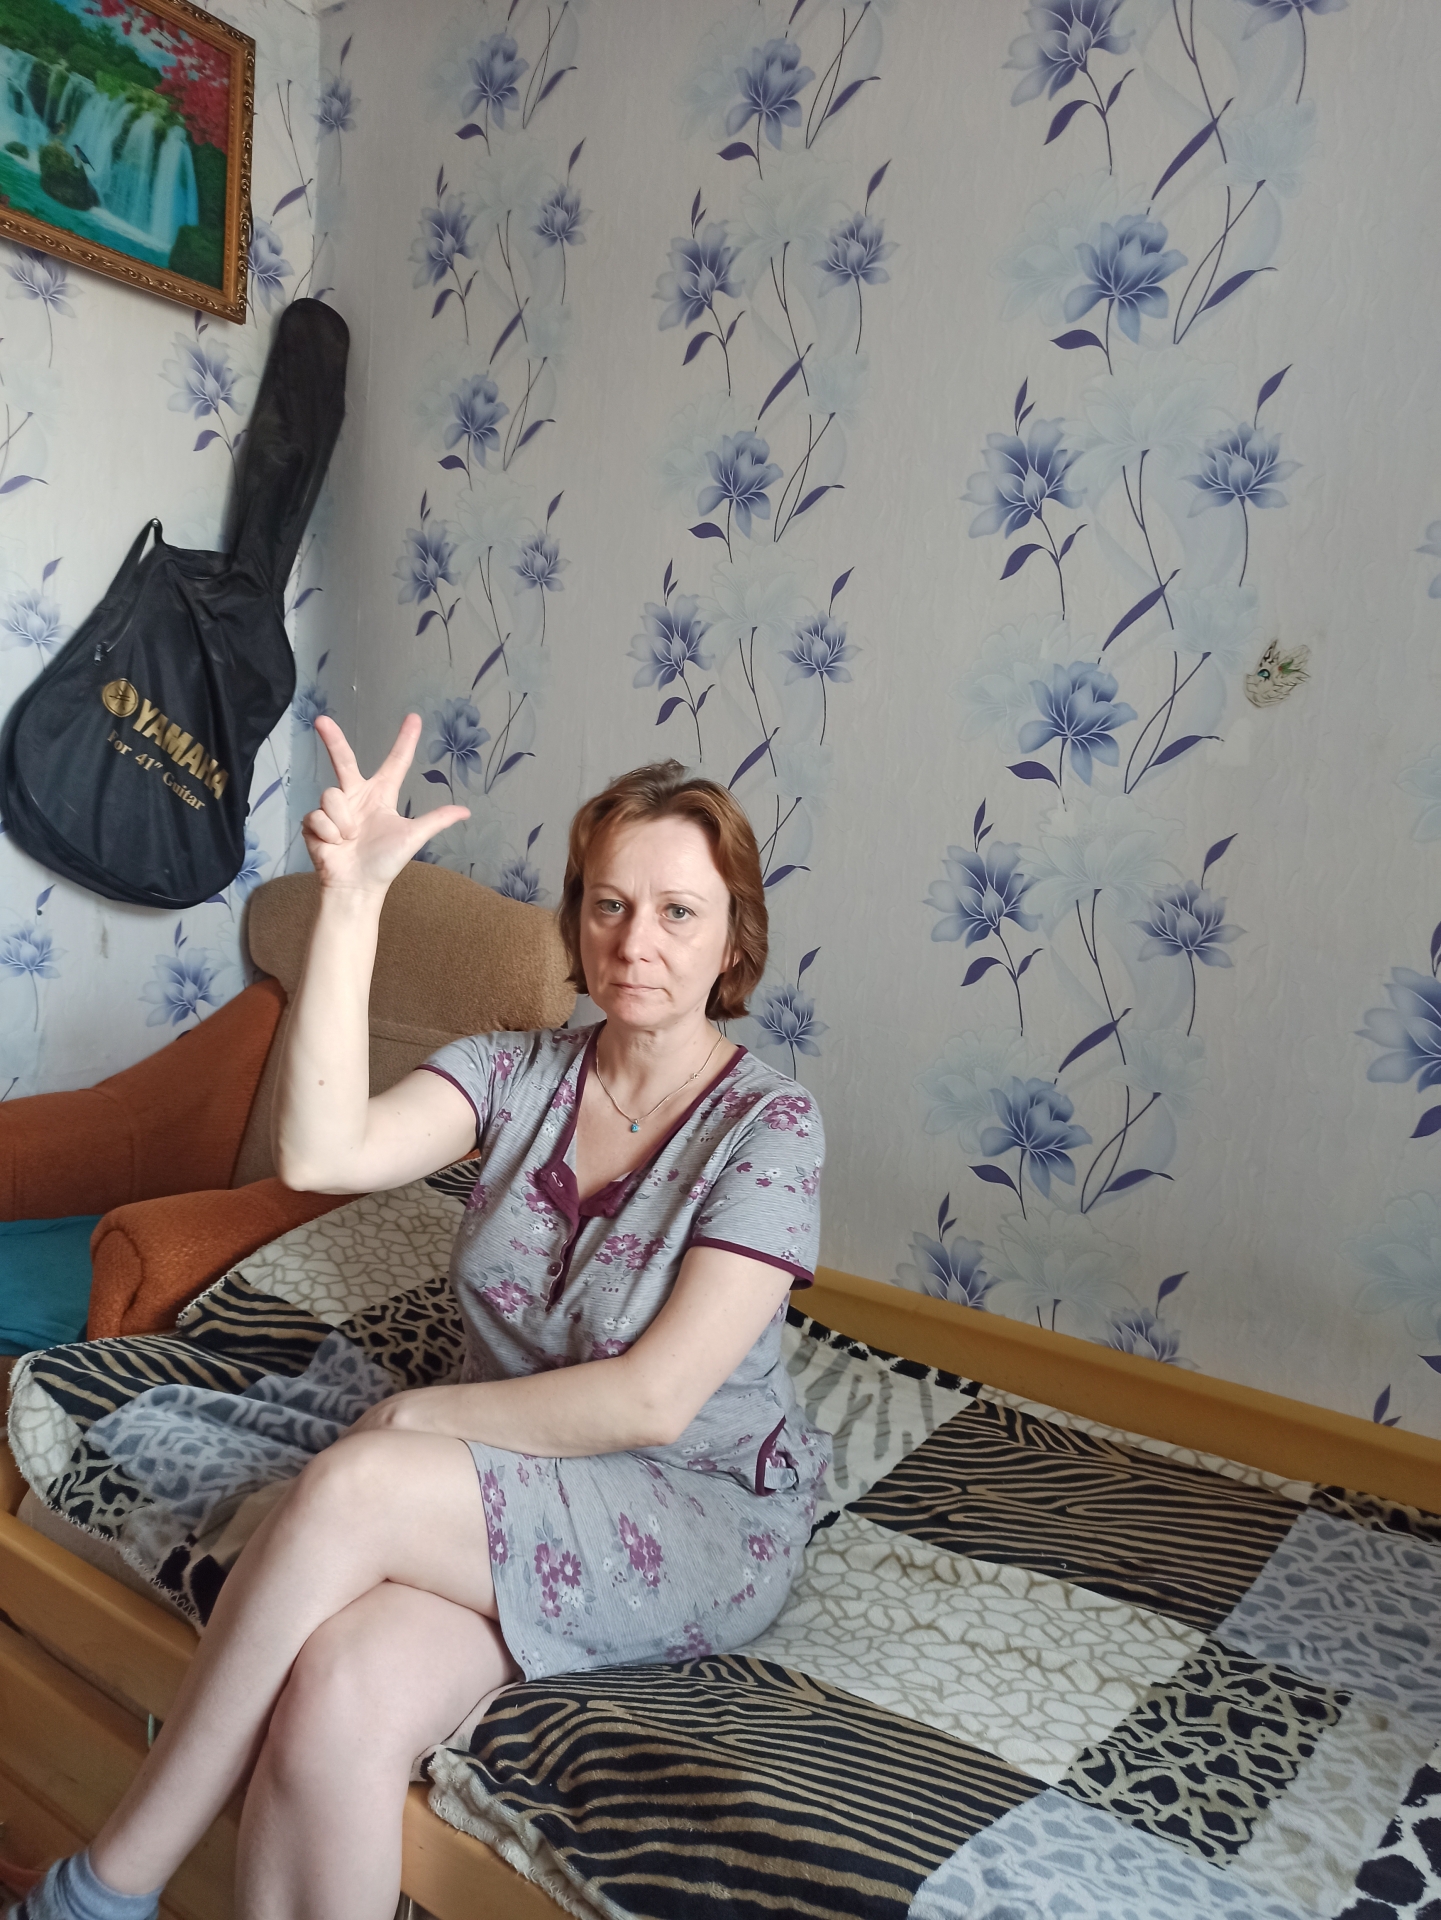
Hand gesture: three2